Hampton Lucy Bridge

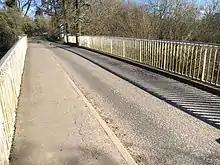
A view of the bridge deck

In 1829 the Rvd John Lucy, a member of the affluent Lucy family, paid for the design and construction of the bridge at the east end of Bridge Street. It was designed and cast by Horseley Ironworks and installed by Thomas Townshend, who worked on a number of projects to improve the nearby Birmingham Canal. The bridge consists of four identical cast iron ribs set on ashlared stone piers containing five flood-relief passages apiece in the form of pointed arches. It has cast iron handrails flanking a single lane deck with a raised footpath on the northern side.